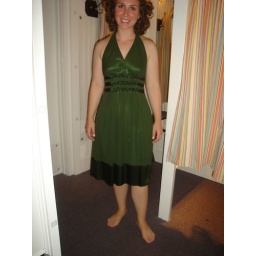
cute dress for wedding in nebraska